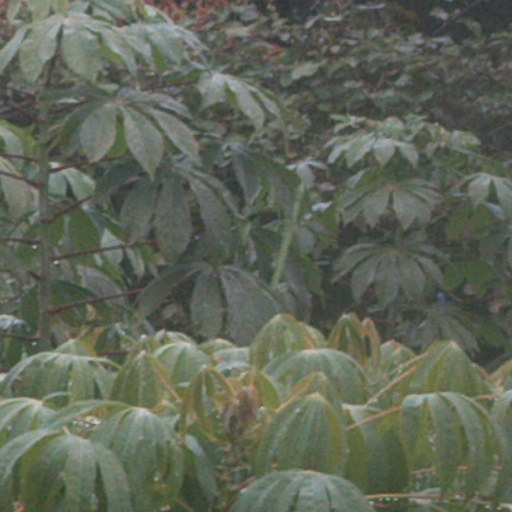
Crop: cassava